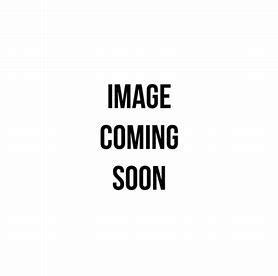
Brand: New
Model: Balance New Balance 327 Marathon